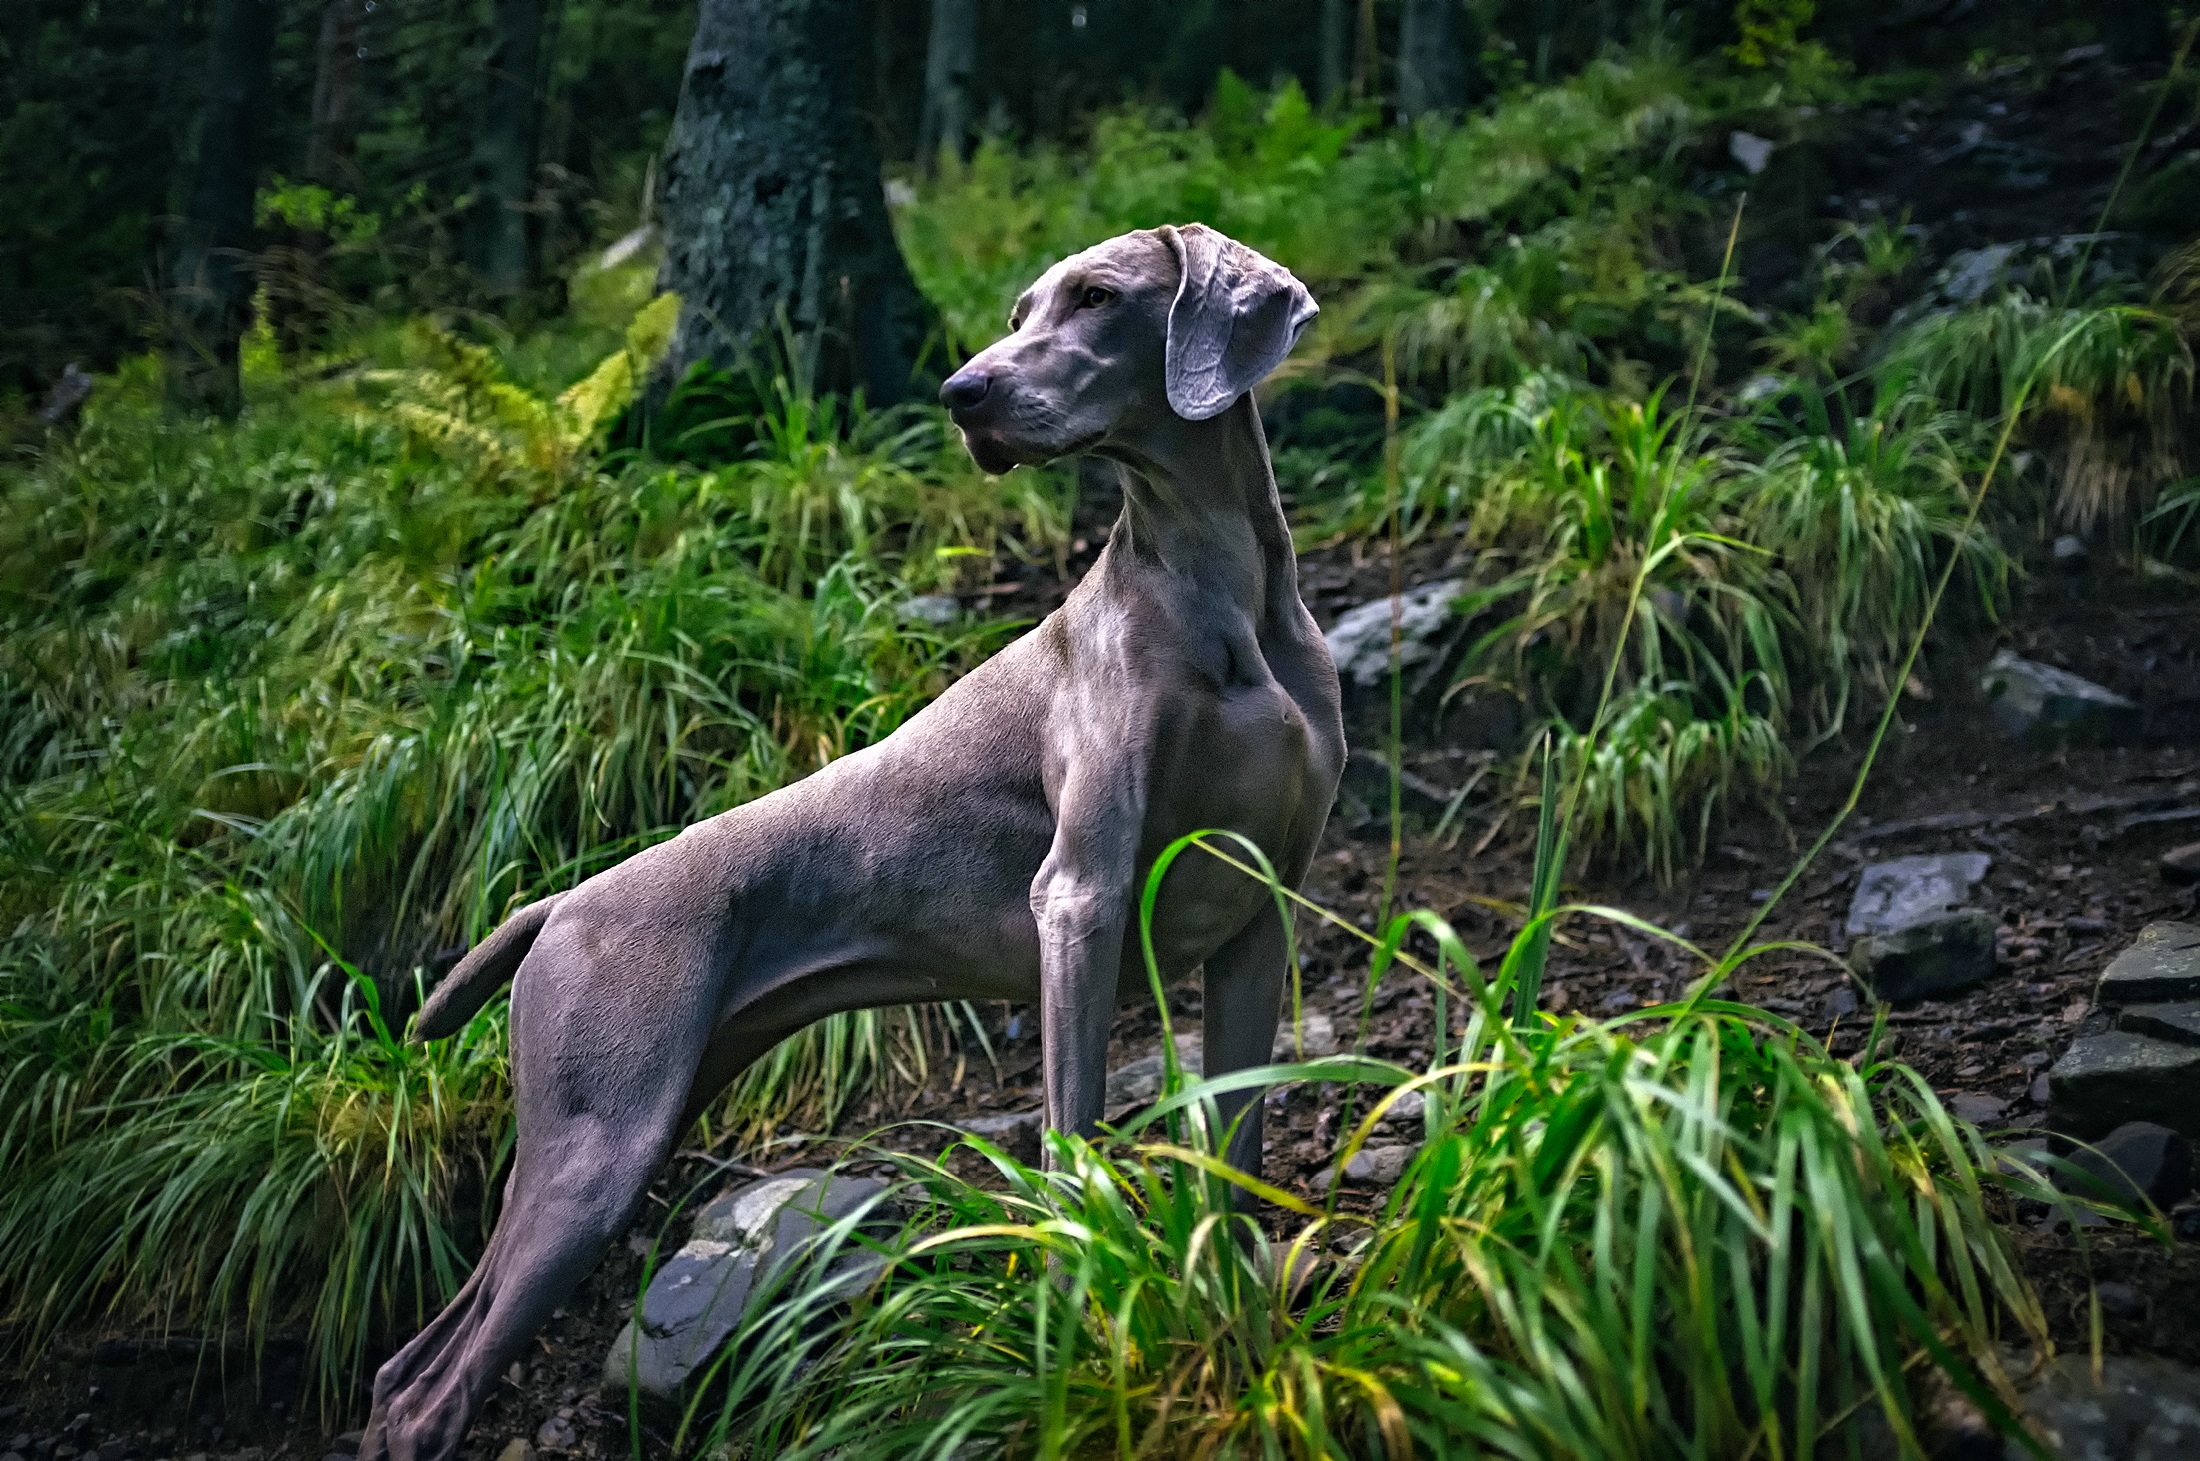
landscape, forest, dog, animal, country, pet, rural, mammal, gray, hound, majestic, weimaraner, trees, woods, grey, hdr, sports, vertebrate, whippet, breed, purebred, pedigree, dog like mammal, animal sports, dog sports, italian greyhound, sighthound